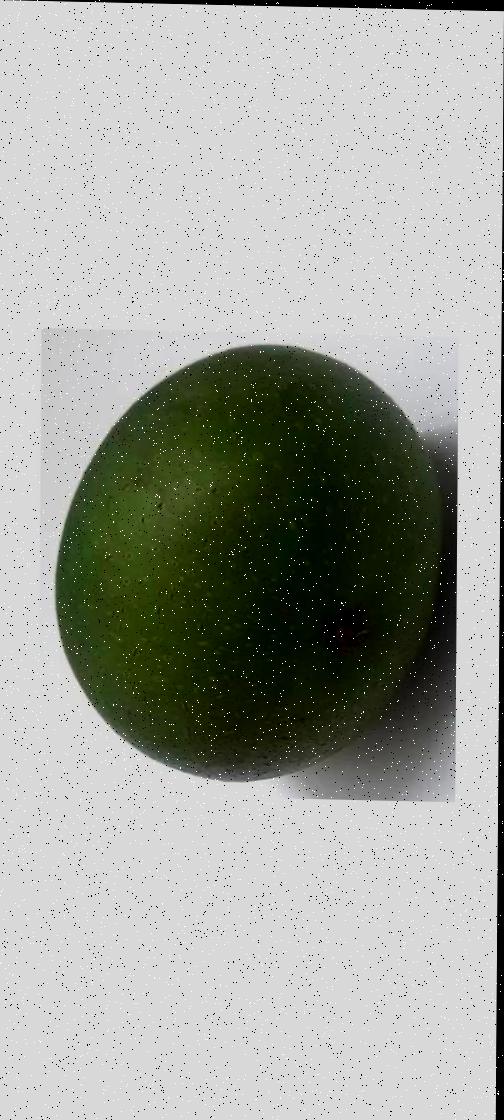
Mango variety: Ashshina Zhinuk